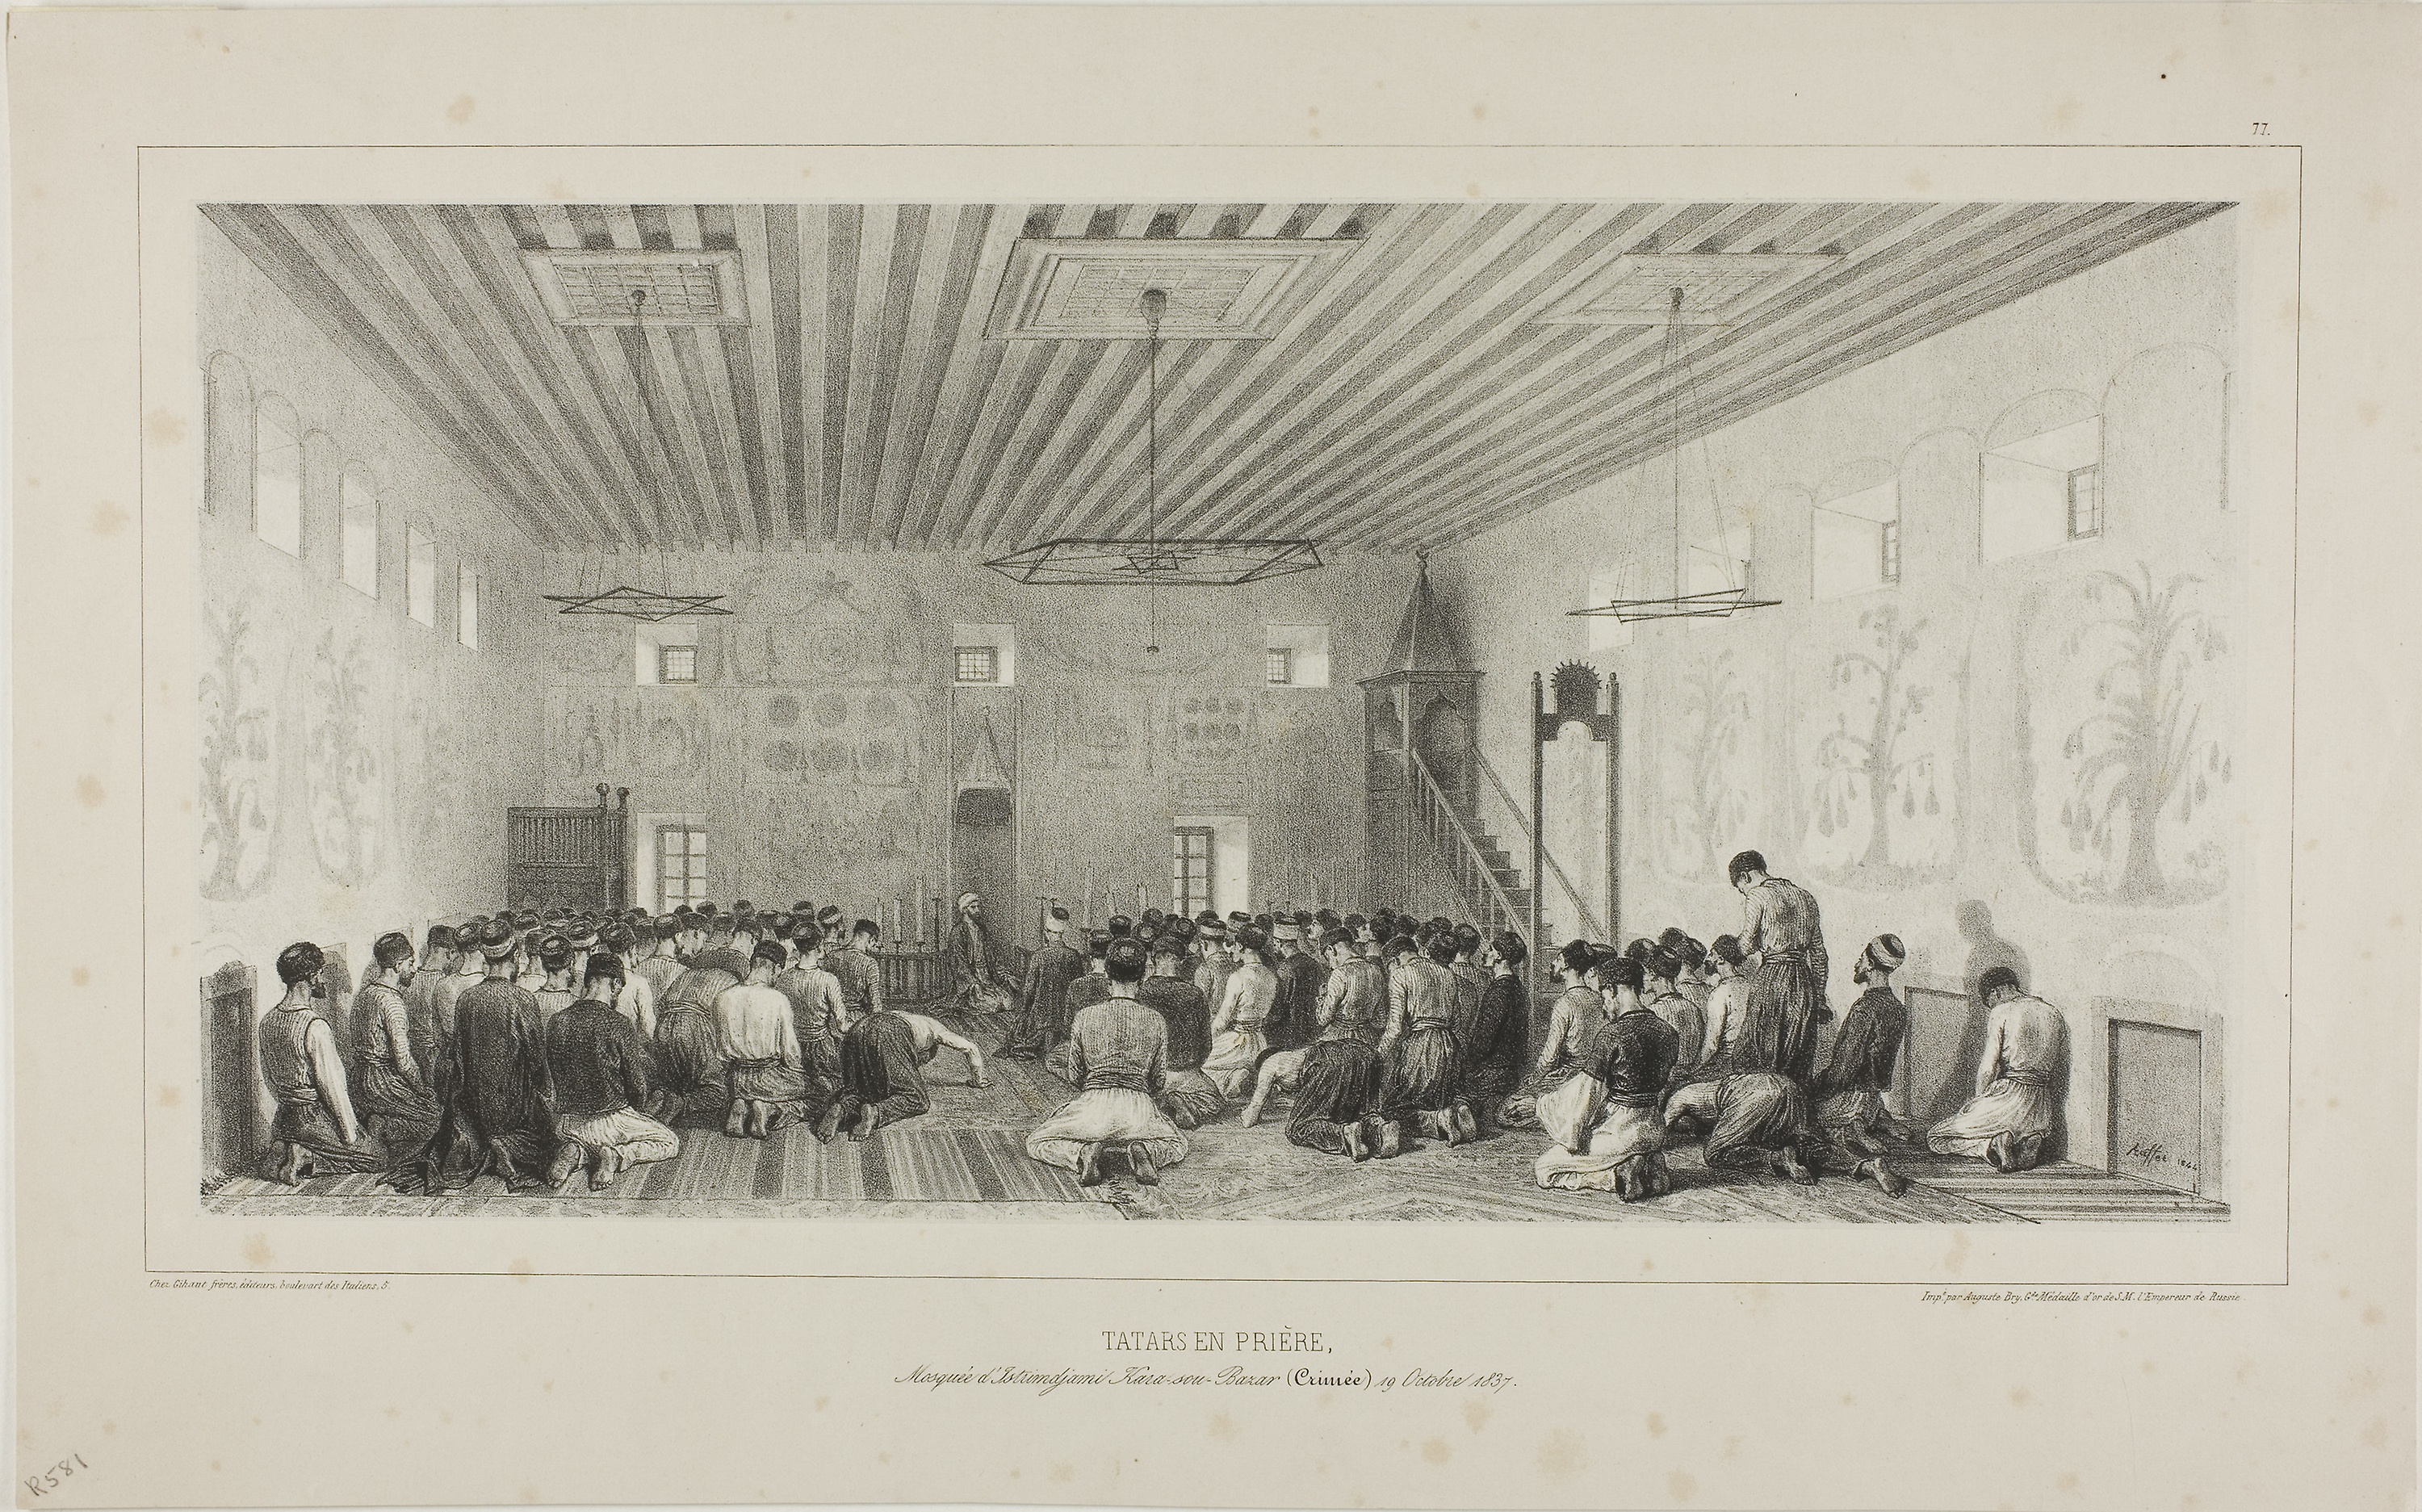
history, black and white, artwork, stock photography, visual arts